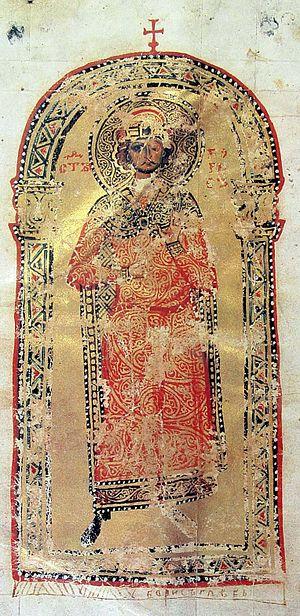
Tsar Boris Iᵉʳ, Saint Tsar Boris Iᵉʳ, le Baptiseur, aussi appelé Boris-Mihail, en bulgare : Борис I, ou Bagoris / Bogoris ou Buric est le souverain de la Bulgarie de 852 à 889 et son premier monarque chrétien. Lors de son baptême en 864, Boris est baptisé Michel en l'honneur de son parrain, l'empereur byzantin Michel III.
Les rapports entre l’Église et l’État dans l'Empire byzantin découlaient de la conception que se faisaient les Byzantins de leur empire, celui de la reproduction sur terre du royaume des cieux, Église et État n’étant que le recto et le verso d’une même médaille. Cet empire se voulait un empire universel englobant ou appelé à englober tous les peuples de la terre lesquels devraient idéalement appartenir à la seule véritable Église chrétienne, l’Église orthodoxe.